Tomoyo Takagishi

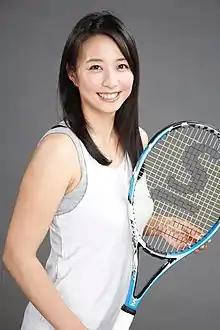

Tomoyo Takagishi (高岸知代, "Takagishi Tomoyo" born July 16, 1984) is a former Japanese female professional tennis player from Toyama City, Toyama Prefecture. She won 2 ITF Women circuit tournaments, was runner-up at All Japan indoor championships and in November 2009 she retired from tennis. Her highest WTA ranking was 396th in singles, and 307th in doubles.